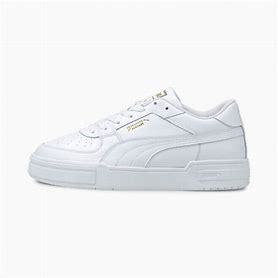
Brand: Puma
Model: Ca Pro